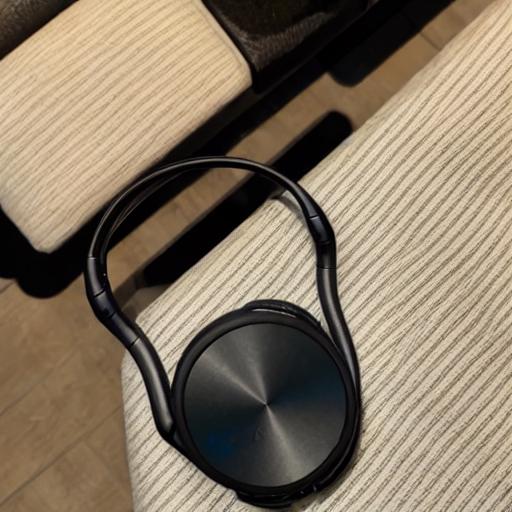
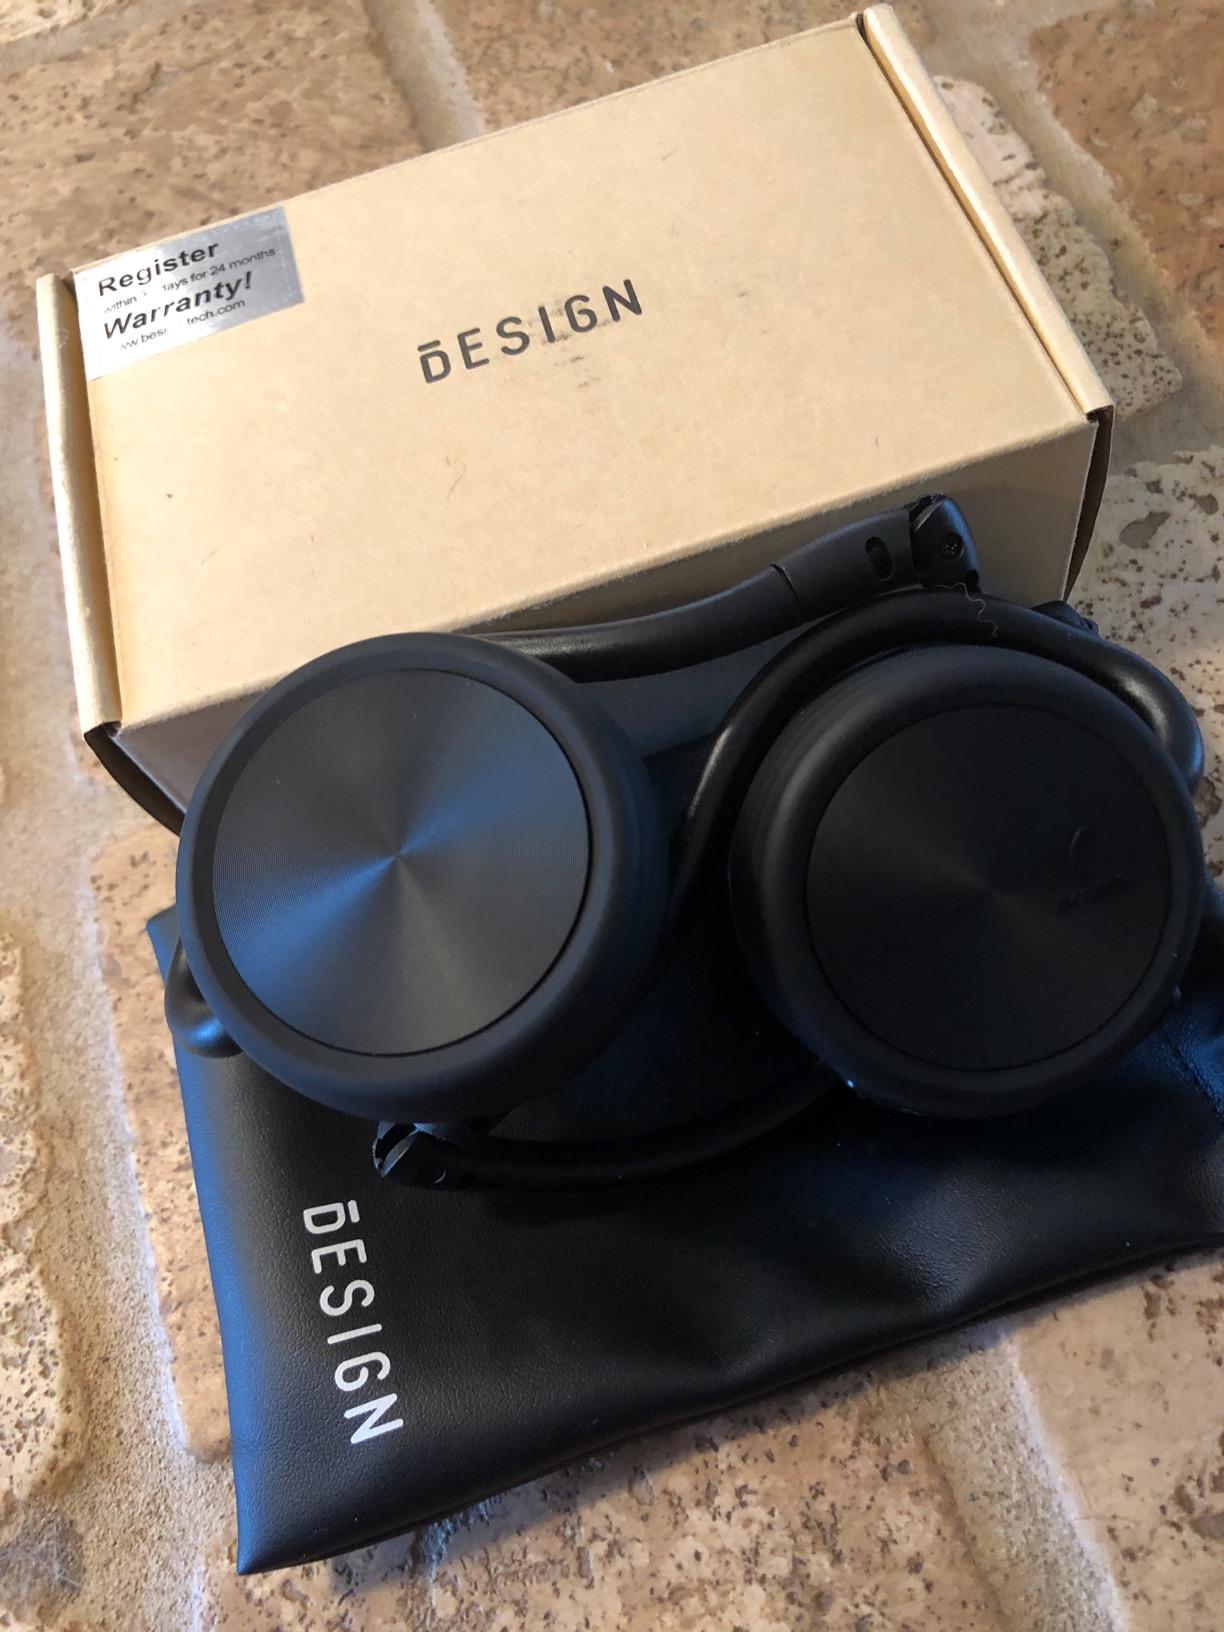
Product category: headphones
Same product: no